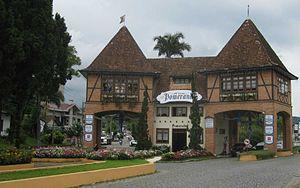
Pomerode est une ville brésilienne de l'État de Santa Catarina.